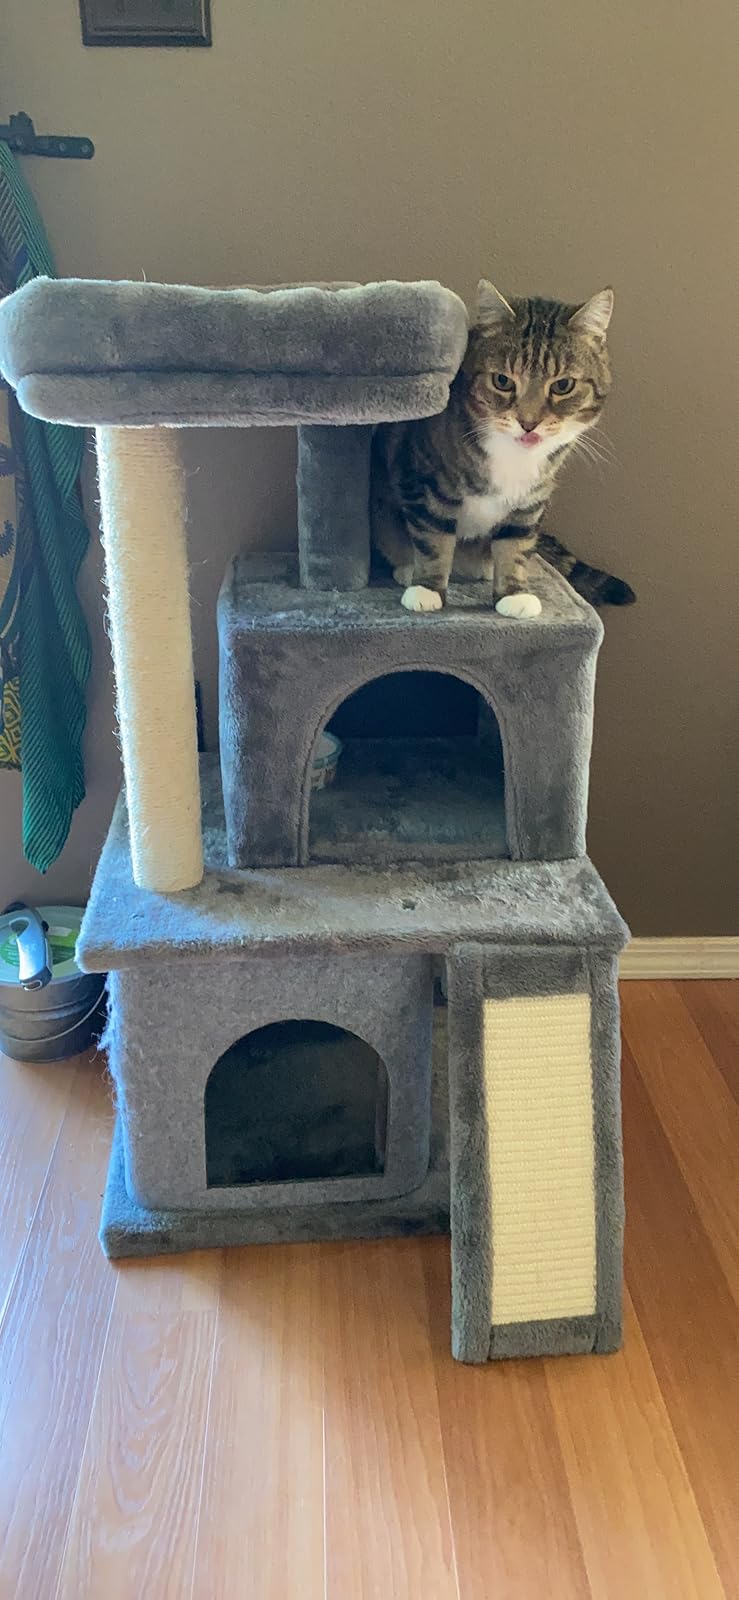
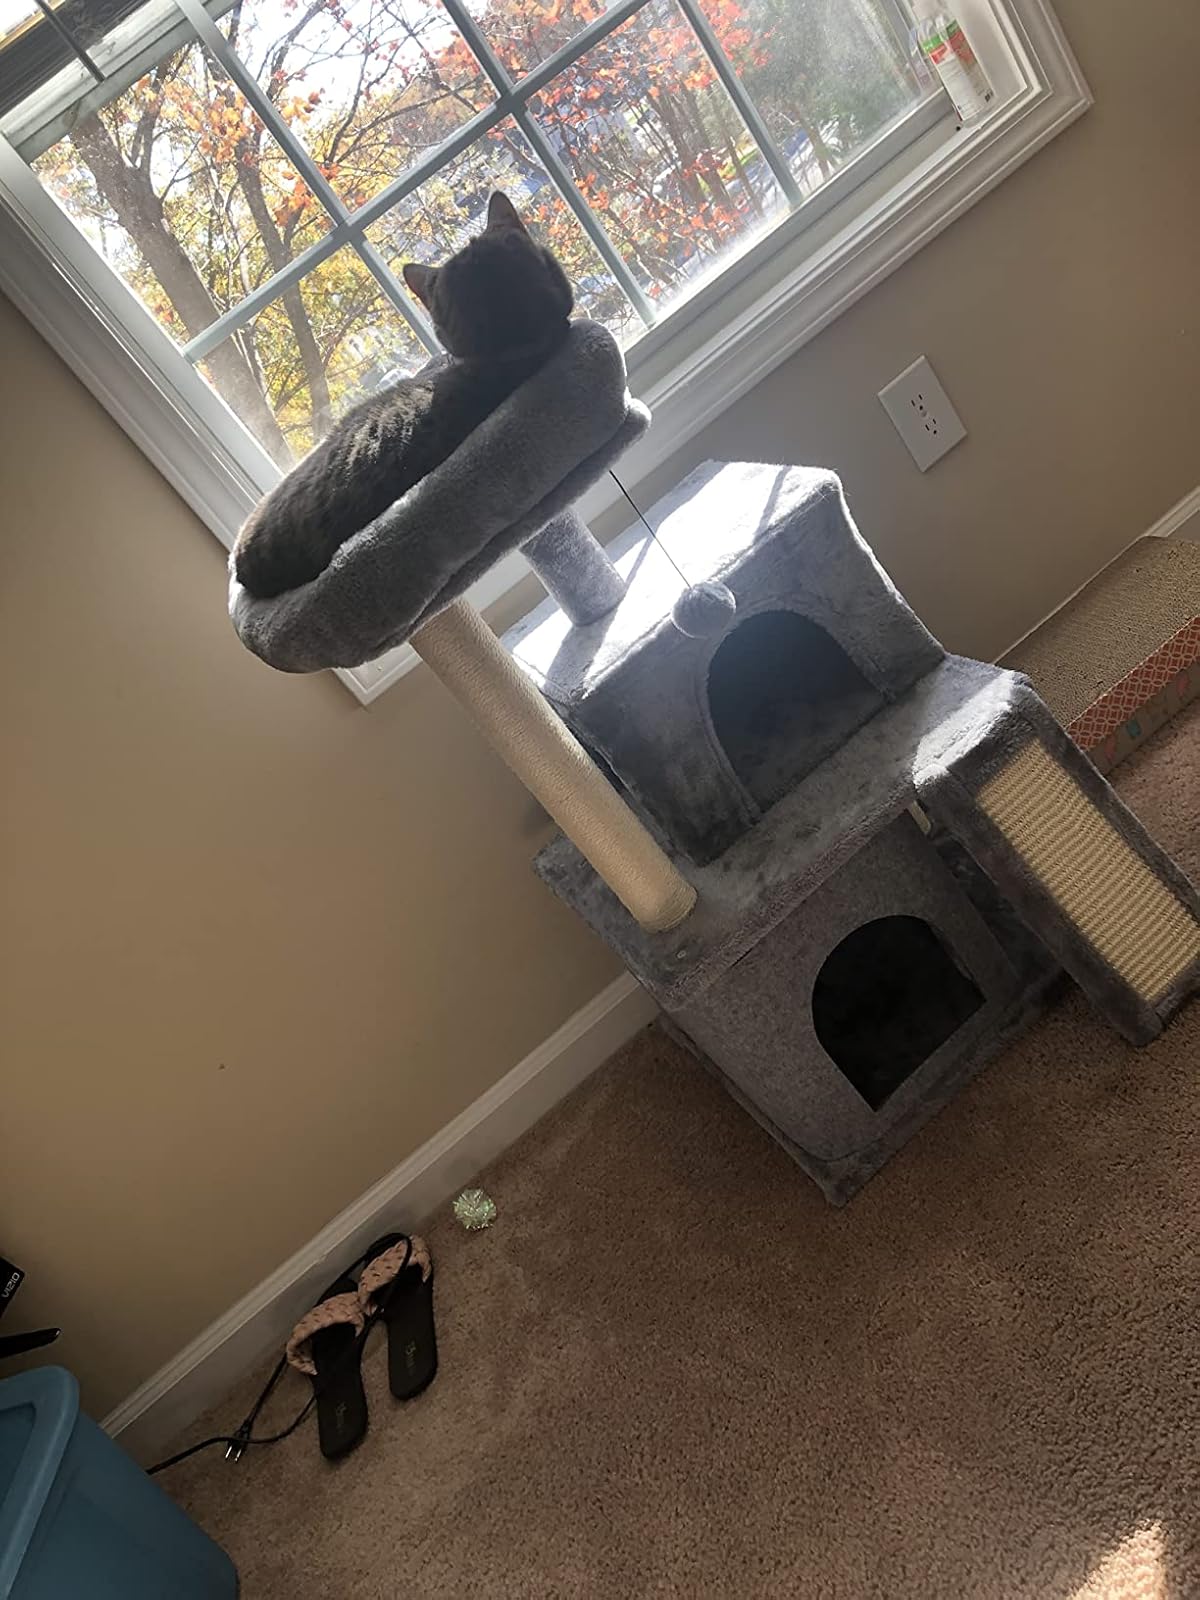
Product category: items_cat tree
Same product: yes